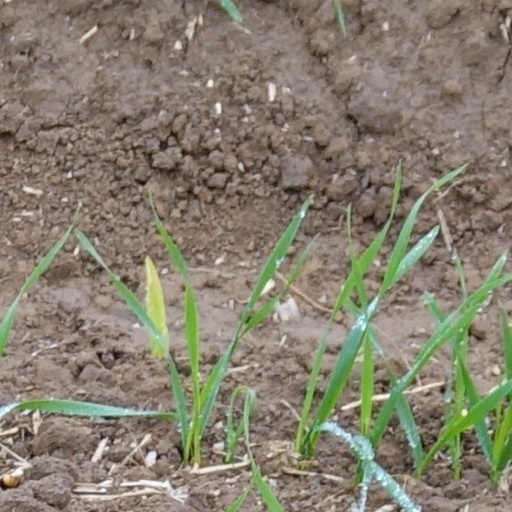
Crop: wheat